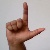
The image shows a hand gesture representing the letter 'L' in Indian Sign Language.